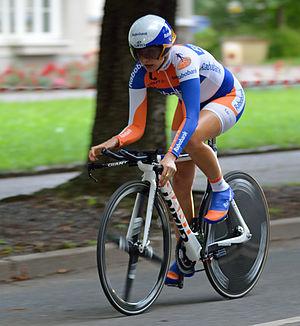
Roxane Knetemann est une cycliste néerlandaise, membre de l'équipe Parkhotel Valkenburg.